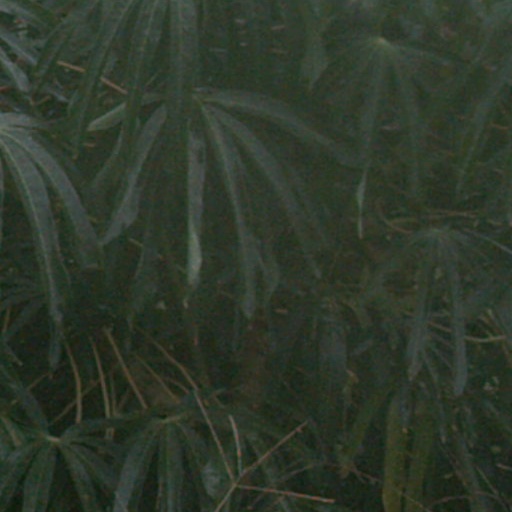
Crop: cassava